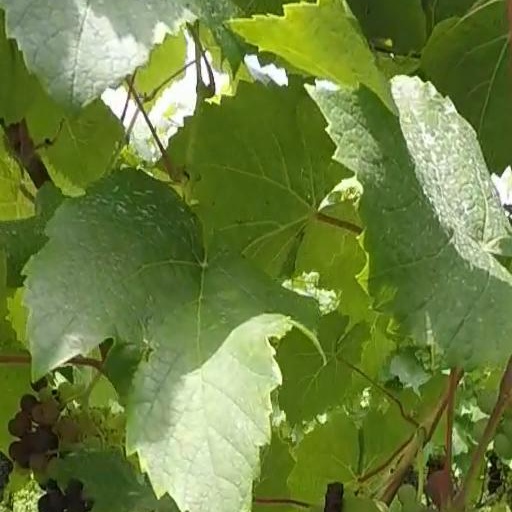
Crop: grape